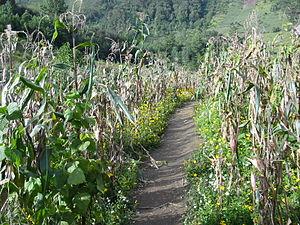
La civilisation maya est une ancienne civilisation de Mésoamérique principalement connue pour ses avancées dans les domaines de l'écriture, de l'art, de l'architecture, de l'agriculture, des mathématiques et de l'astronomie. C'est une des civilisations précolombiennes les plus étudiées avec celles des Aztèques et des Incas.